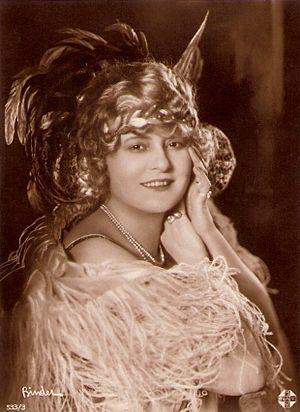
Mia May, née Hermine Pfleger le 2 juin 1884 à Vienne, en Autriche-Hongrie, et morte le 28 novembre 1980 à Hollywood, aux États-Unis, est une actrice autrichienne du cinéma muet.
Hilde Warren et la Mort est un film allemand de 1917 réalisé par Joe May sur un scénario de Fritz Lang. Le rôle-titre de Hilde est incarné par Mia May, l'épouse du réalisateur.